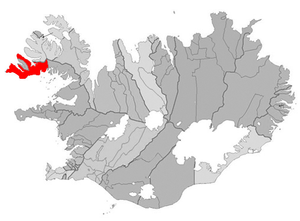
Vesturbyggð est une municipalité située sur la côte ouest de l'Islande.